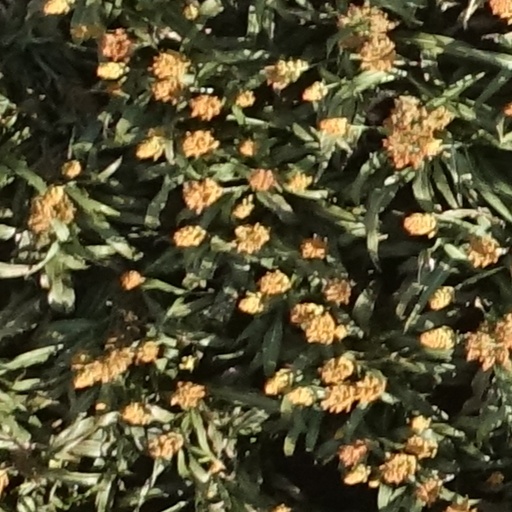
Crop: sorghum